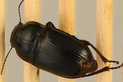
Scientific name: Euryderus grossus
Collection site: Central Plains Experimental Range NEON (CPER), plot CPER_003